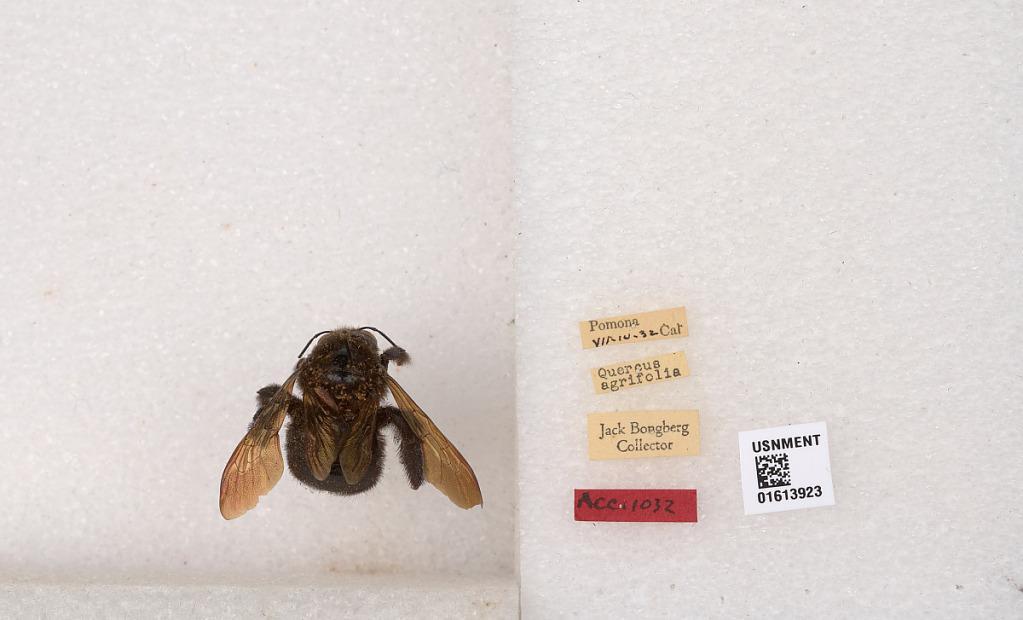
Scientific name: Xylocopa (Neoxylocopa) varipuncta Patton
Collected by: J. Bongberg
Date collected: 1932-7-10
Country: United States
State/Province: California
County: Los Angeles
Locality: Pomona
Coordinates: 34.0553, -117.752